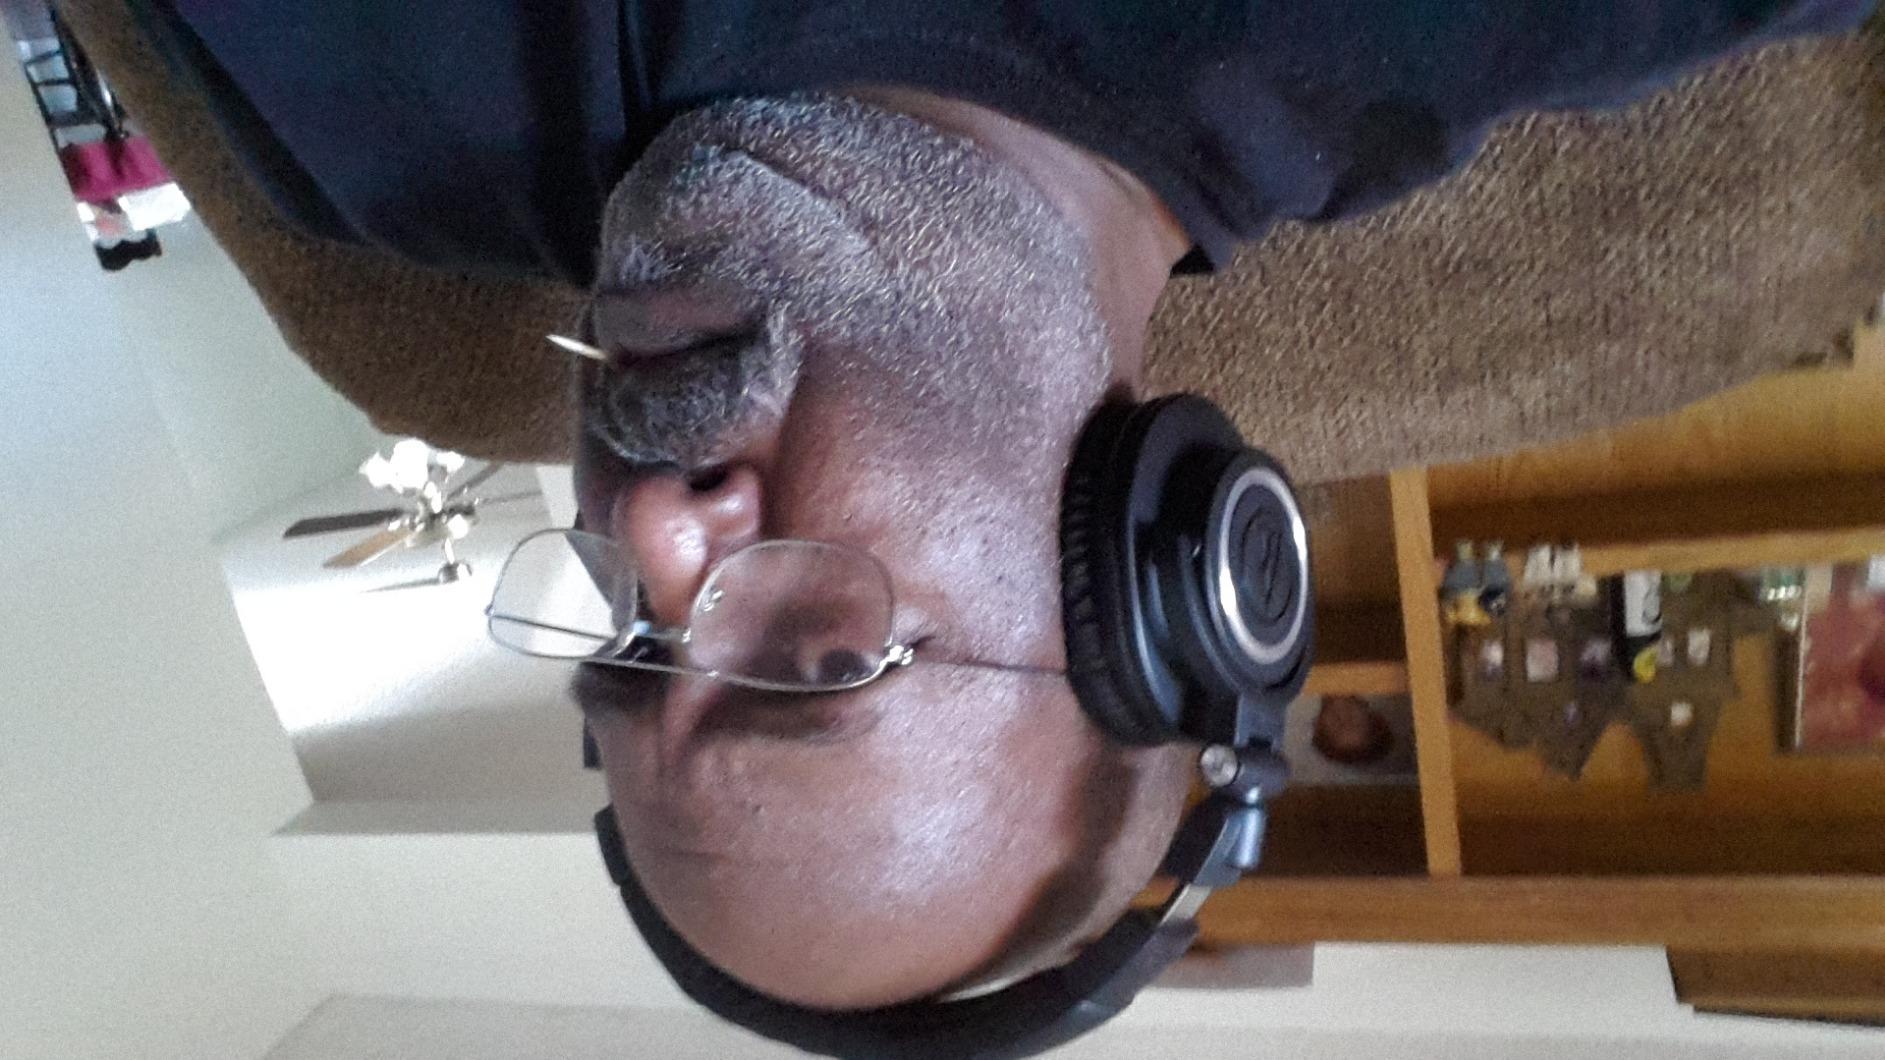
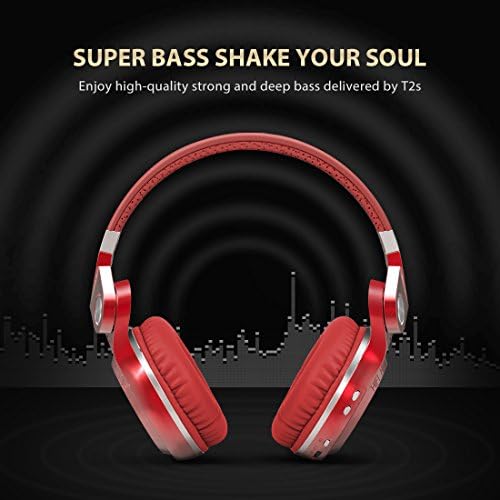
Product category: headphones
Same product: no